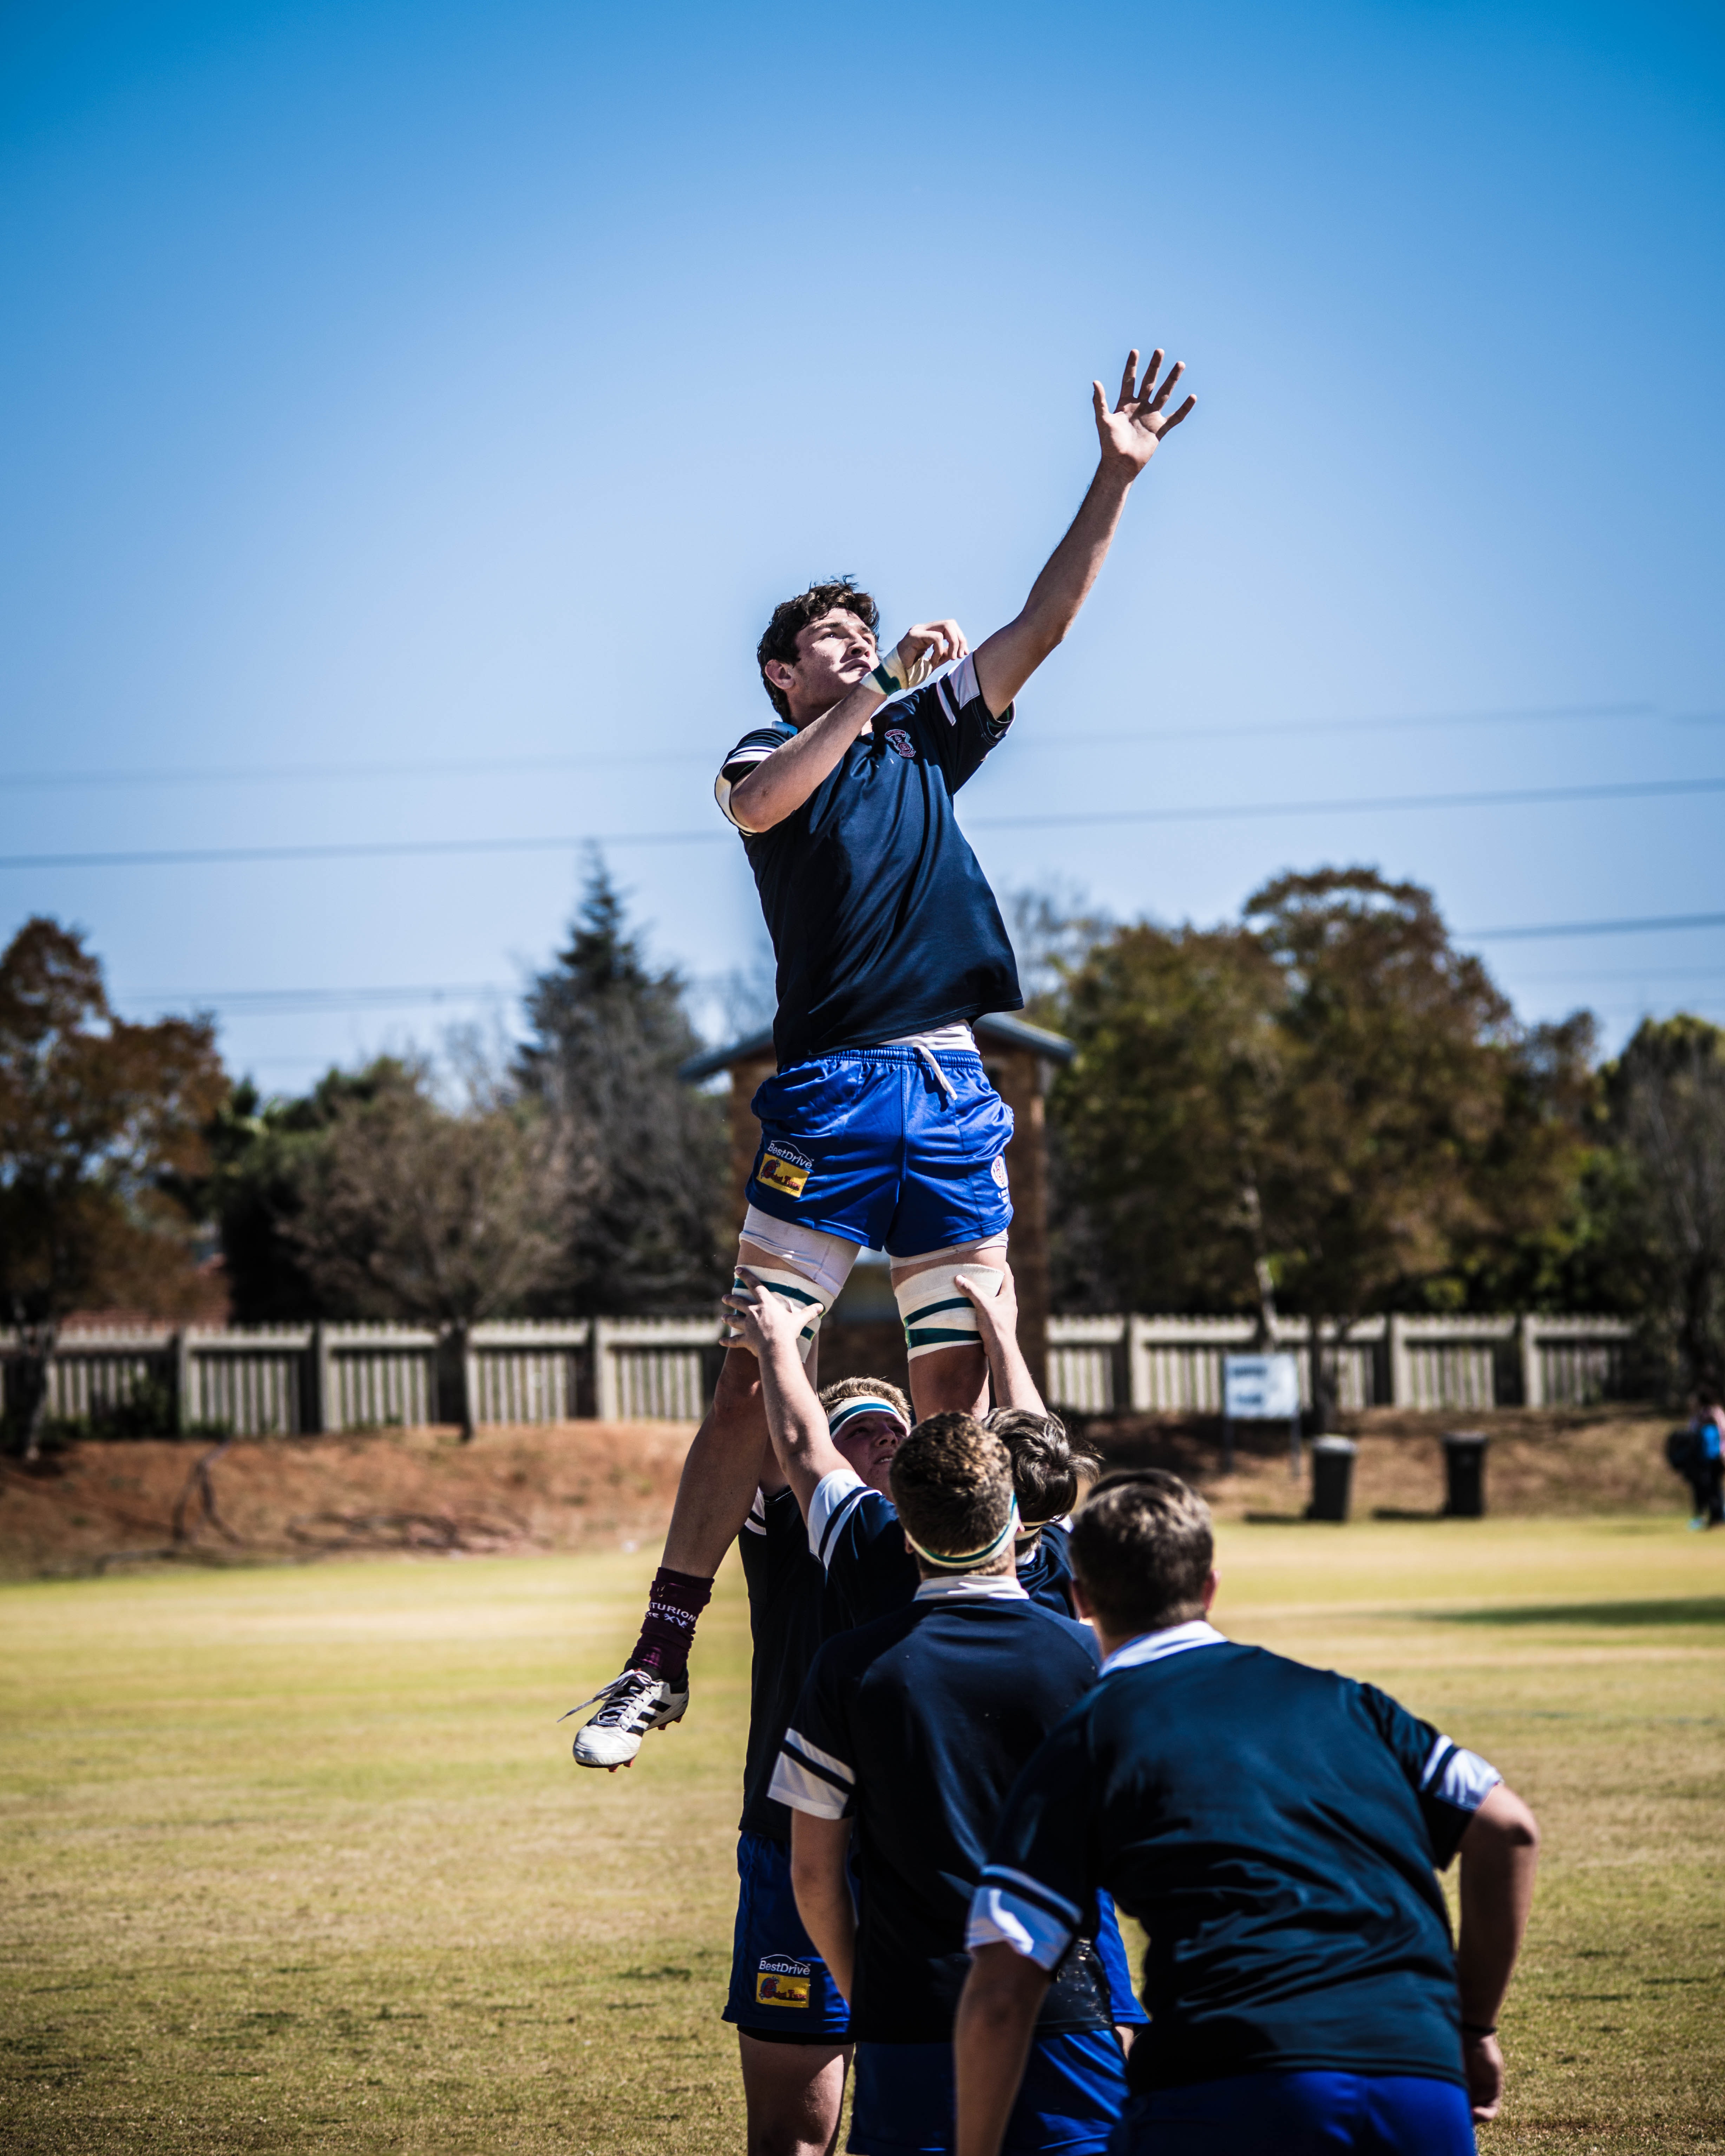
sky, ball, sports, team sport, sports equipment, player, competition event, team, sports training, photography, soccer, ball game, championship, american football